Religious persecution

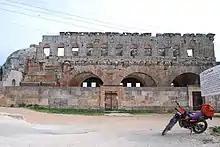
Qalb Loze: in June 2015, Druze were massacred there by the jihadist Nusra Front.

From the beginnings of Christianity as a movement within Judaism, Early Christians were persecuted for their faith at the hands of both Jews and the Roman Empire, which controlled much of the areas where Christianity was first distributed. This continued from the first century until the early fourth, when the religion was legalized by the Edict of Milan, eventually becoming the State church of the Roman Empire. Many Christians fled persecution in the Roman empire by emigrating to the Persian empire where for a century and a half after Constantine's conversion, they were persecuted under the Sassanids, with thousands losing their lives. Christianity continued to spread through "merchants, slaves, traders, captives and contacts with Jewish communities" as well as missionaries who were often killed for their efforts. This killing continued into the Early modern period beginning in the fifteenth century, to the Late modern period of the twentieth century, and into the contemporary period today.